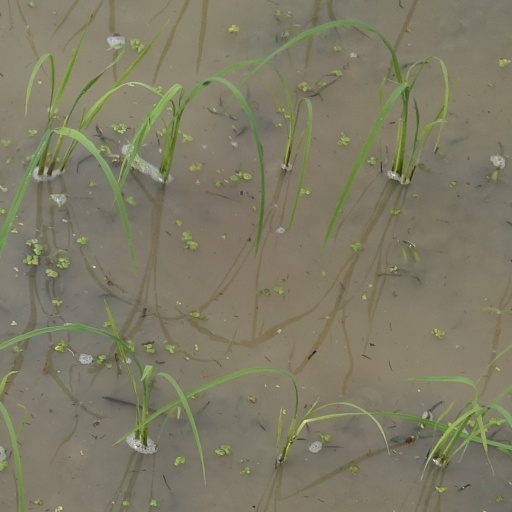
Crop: rice